Ibrahim Boubacar Keïta

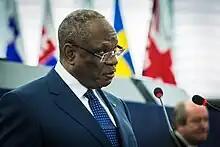
Keita at the European Parliament.

Keïta again ran for president in the July–August 2013 presidential election and was considered a front-runner. He won the election in a second round of voting, defeating Soumaïla Cissé, and was sworn in by the Supreme Court of Mali as president on 4 September 2013.